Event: Nepal Earthquake
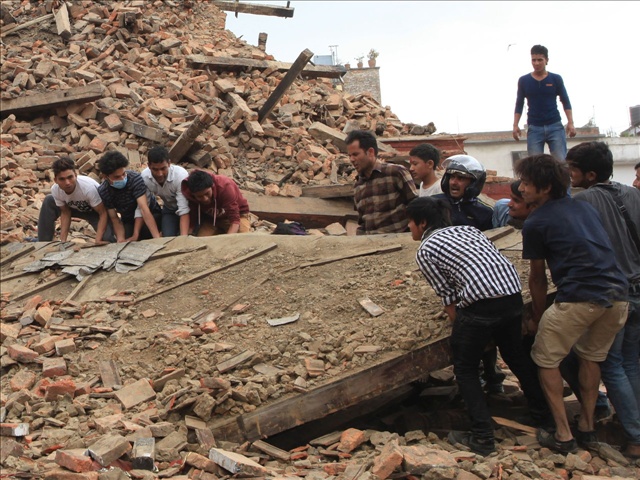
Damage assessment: damage